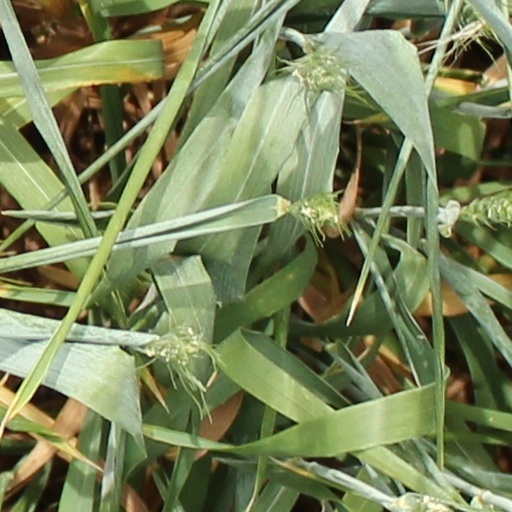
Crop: wheat